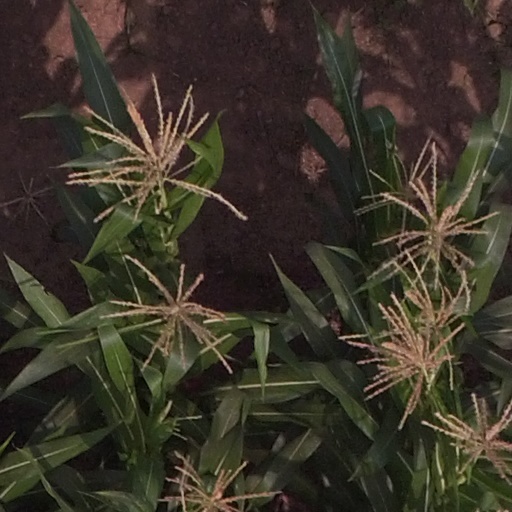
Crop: maize; corn